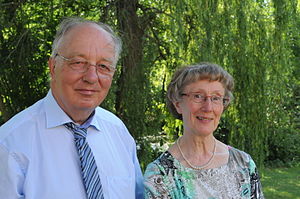
Helle og Henrik Stub
Helle og Henrik Stub har udgivet en lang række lærebøger og populærvidenskabelige bøger om rummet.
Privat foto til brug for omtale af Helle og Henrik Stub på wikipedia
Helle Stub og Henrik Stub har i mange år formidlet astronomi og rumfart gennem radio, TV, bøger, tidsskrifter og foredrag.